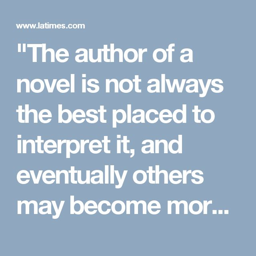
the author of a novel is not always the best placed to interpret it , and eventually others may become more familiar with the text than he is . here 's why .